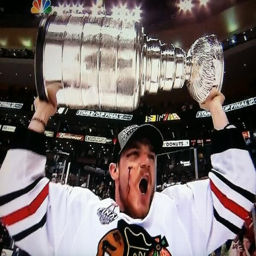
ice hockey centre , showing what hockey 's all about .